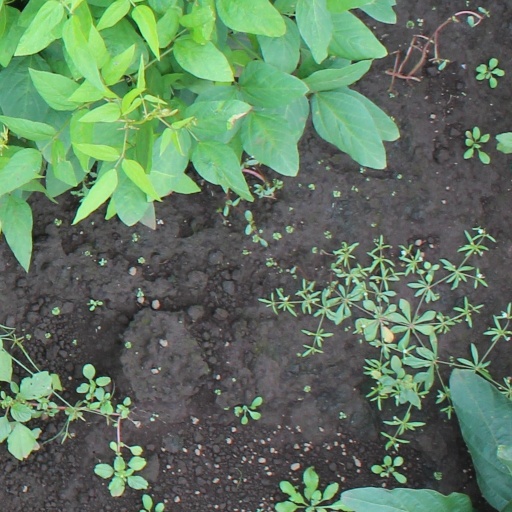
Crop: soybean